Lal Lal, Victoria

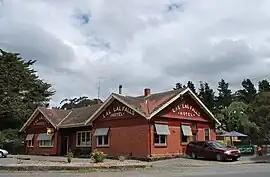
Lal Lal Falls Hotel

Lal Lal is a town in Victoria (Australia), Australia. The town is located in the Shire of Moorabool and on the Geelong-Ballarat railway line, west of the state capital, Melbourne. At the , Lal Lal and the surrounding area had a population of 476.